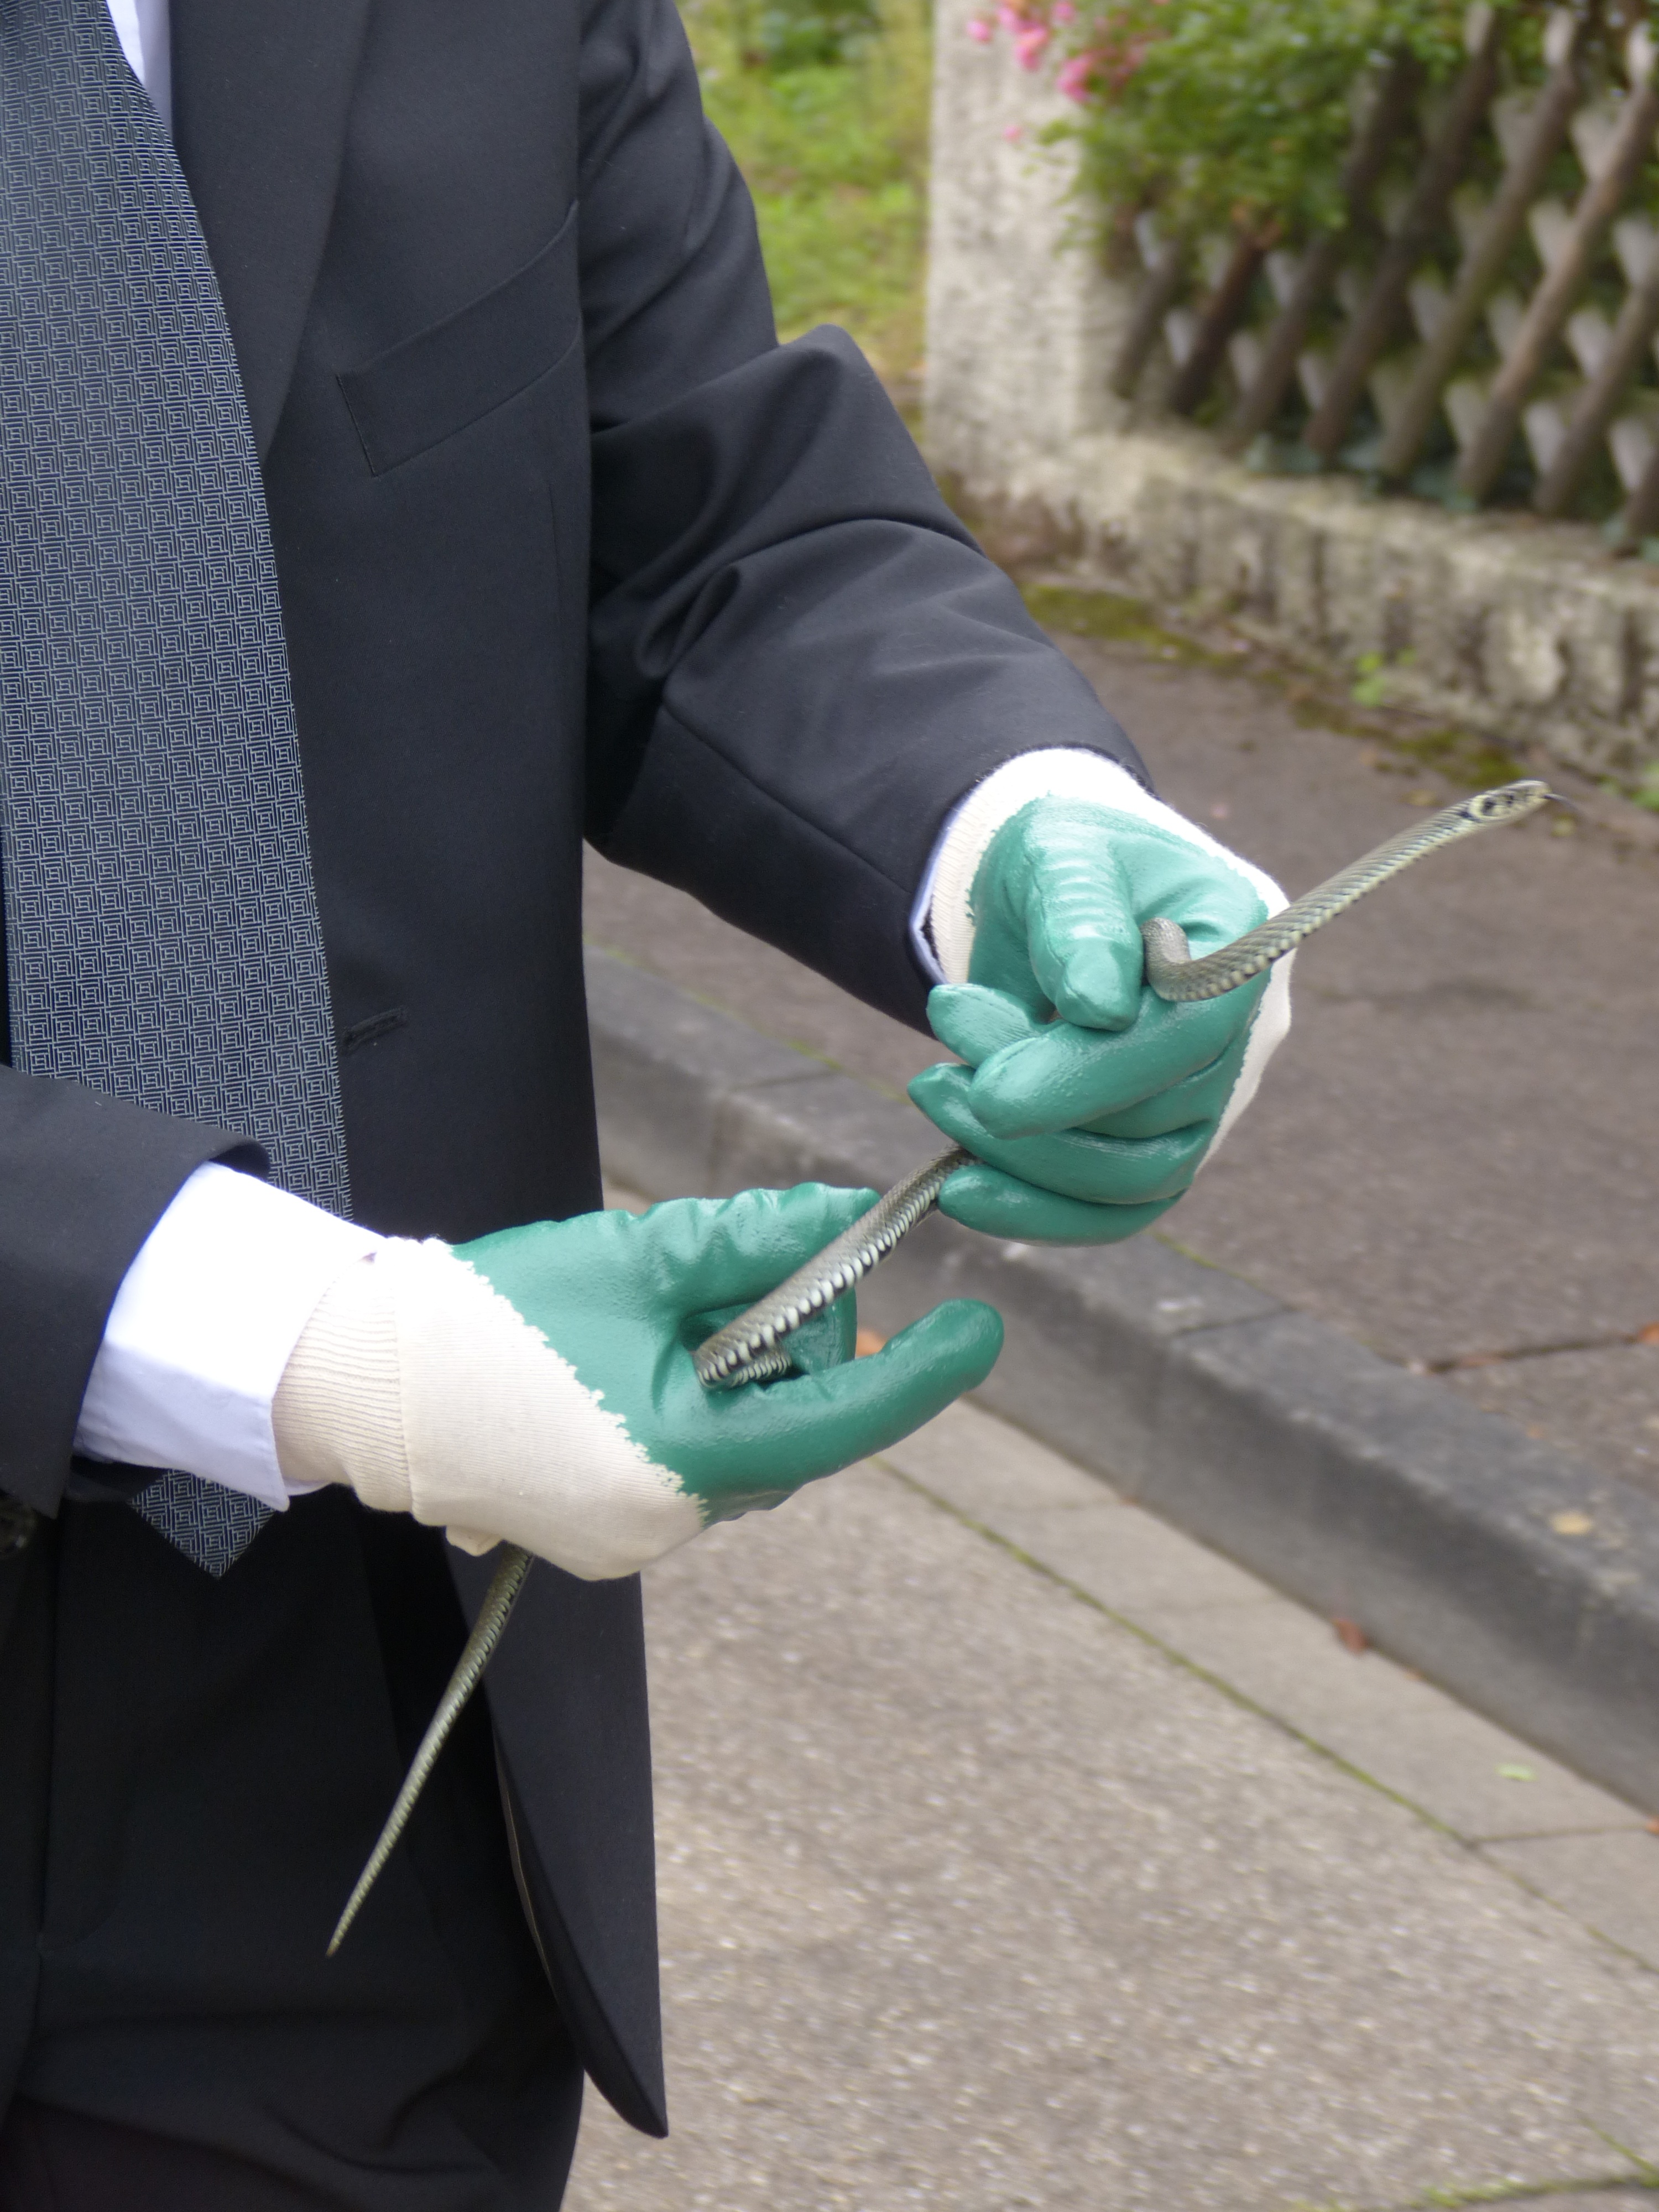
hand, man, animal, spring, green, reptile, snake, keep, natter, species, young animal, grass snake, non hazardous, natrix natrix, colubridae